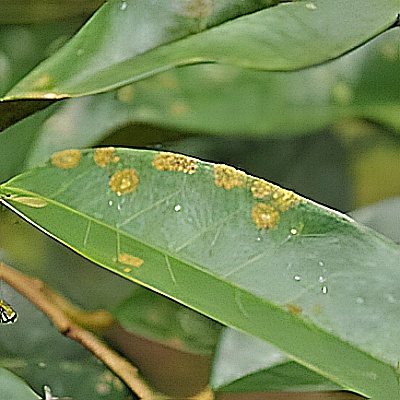
Label: Leaf_Algal